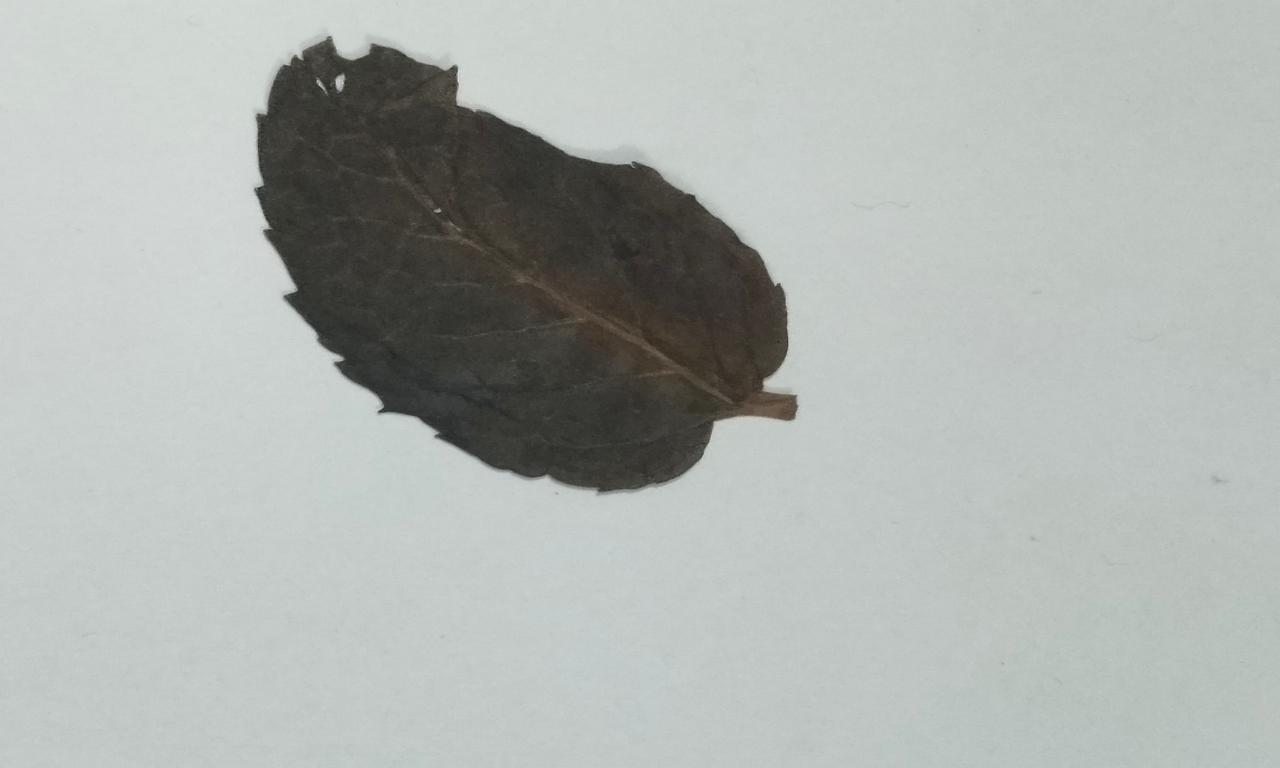
Label: Dried